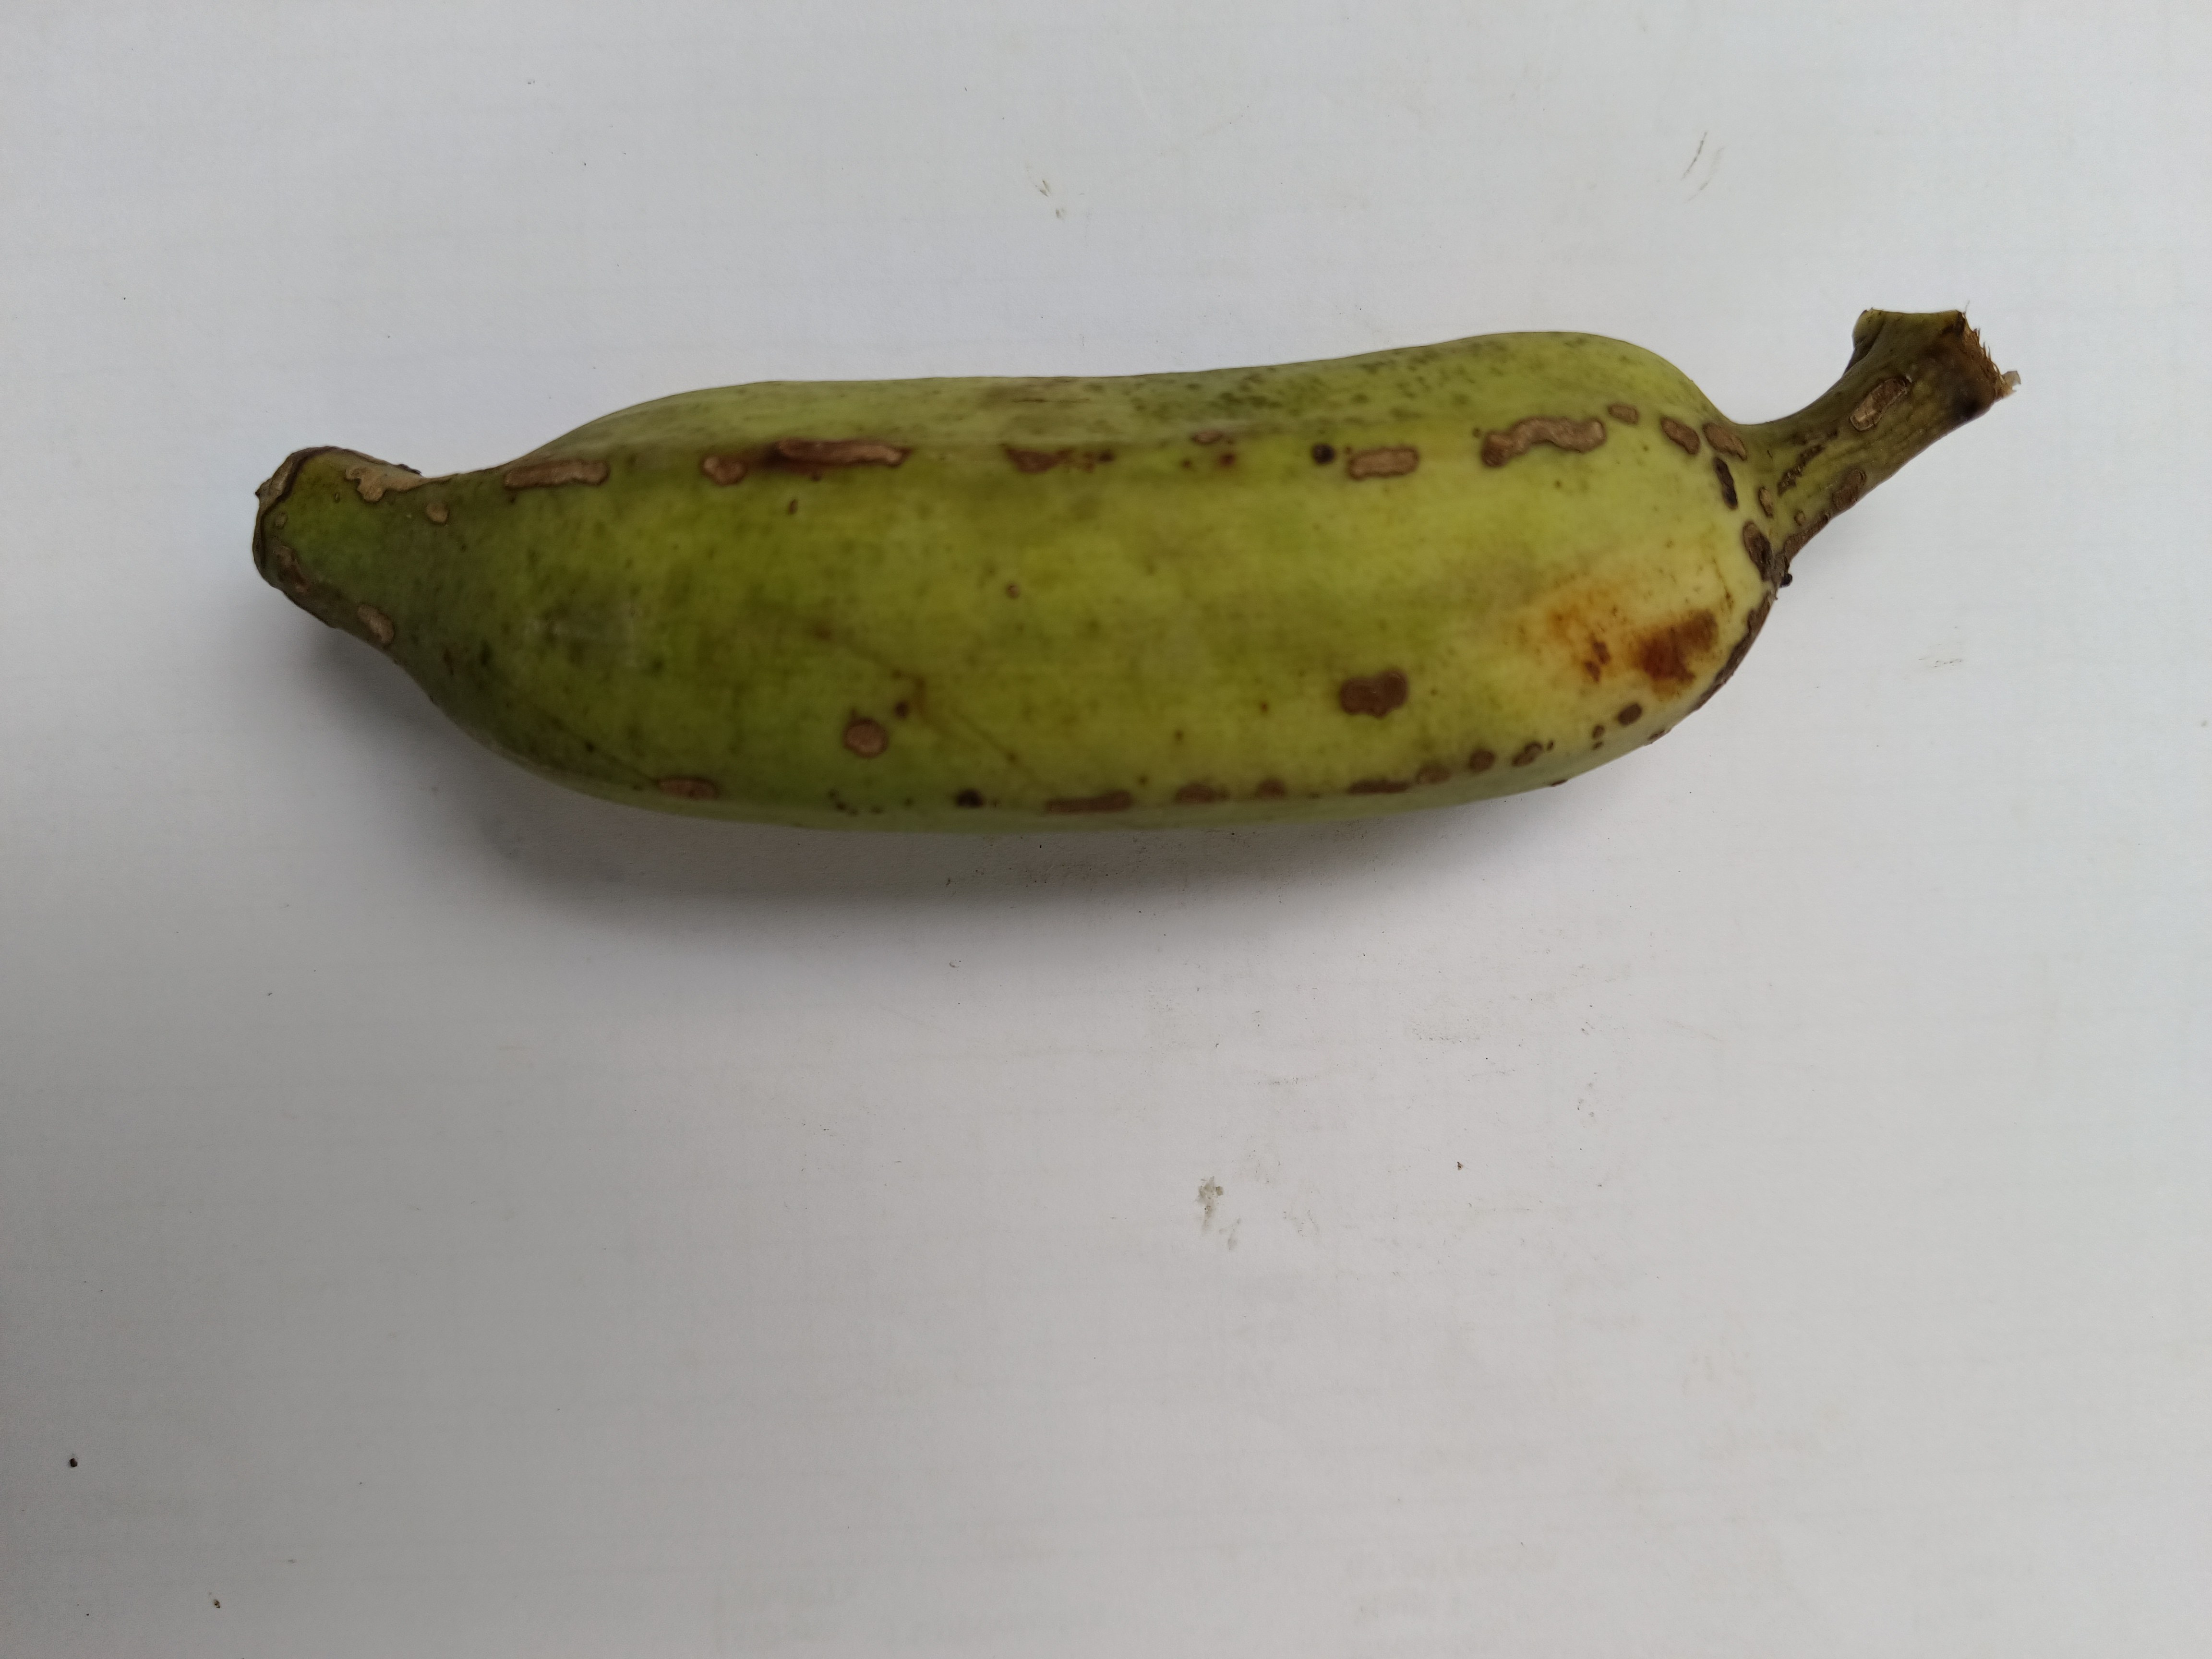
Banana variety: Deshi